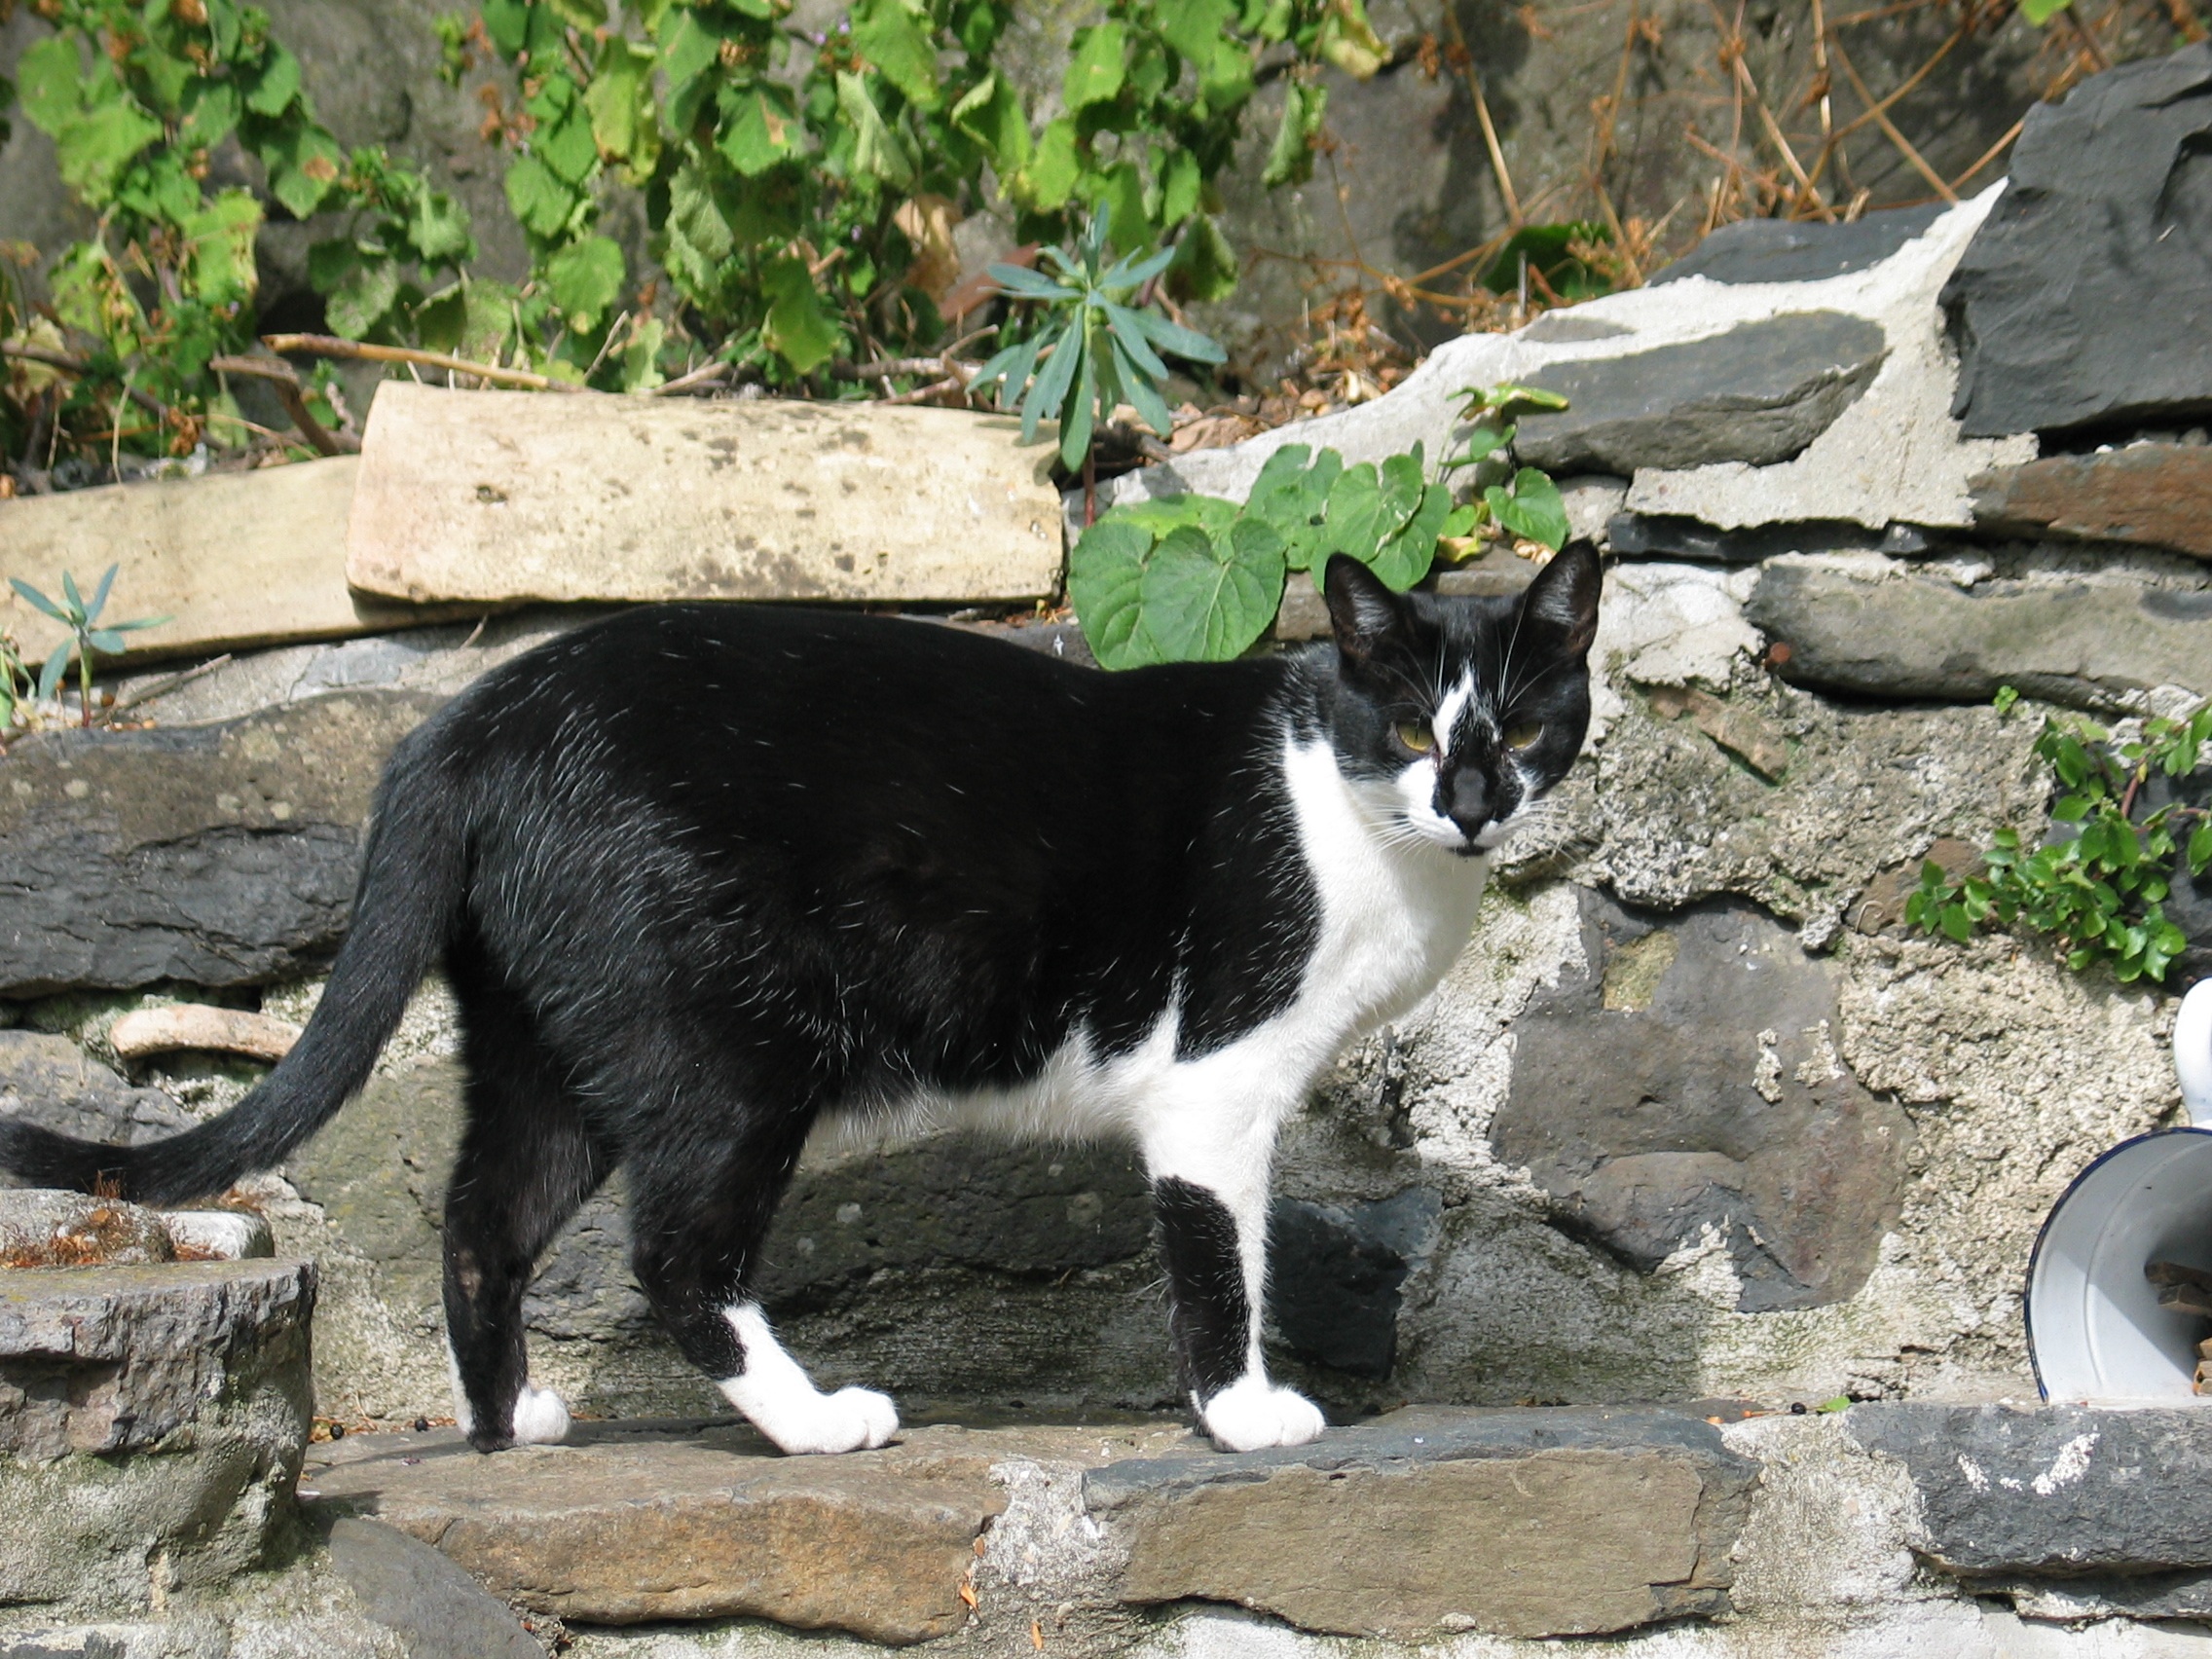
white, animal, zoo, pet, cat, mammal, black, fauna, vertebrate, spot, small to medium sized cats, cat like mammal